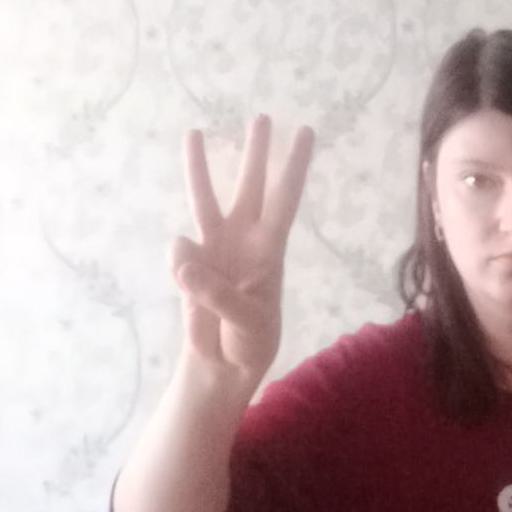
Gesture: three